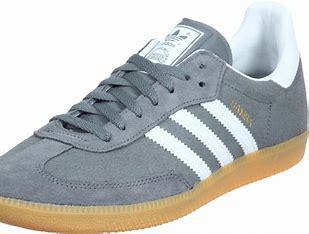
Brand: Adidas
Model: Samba